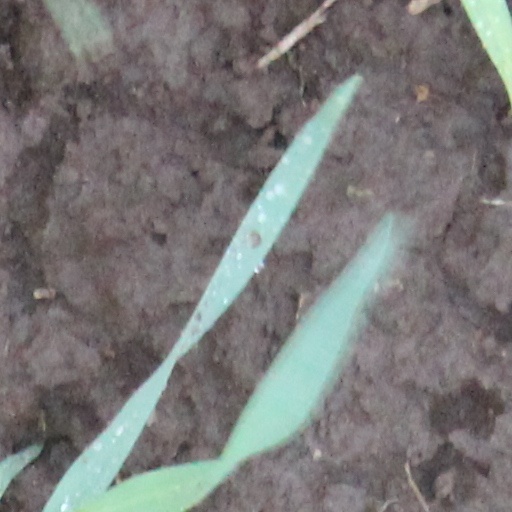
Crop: wheat